Maybach

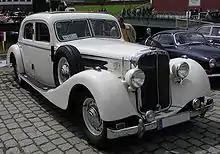
Maybach SW 42, 1939

In 1960, Maybach was acquired by Daimler-Benz. The name returned as a standalone ultra-luxury car brand in 2002, sharing significant components with Mercedes-Benz cars. After slow sales, Maybach ceased to be a standalone brand by 2013, and it became (in 2015) a sub-brand of Mercedes-Benz, which the Mercedes-Benz Group owns. , Daimler produces an ultra-luxury edition of the Mercedes-Benz S-Class, the Mercedes-Benz EQS SUV, the Mercedes-Benz GLS-Class, and the Mercedes-Benz SL under the Mercedes-Maybach name.